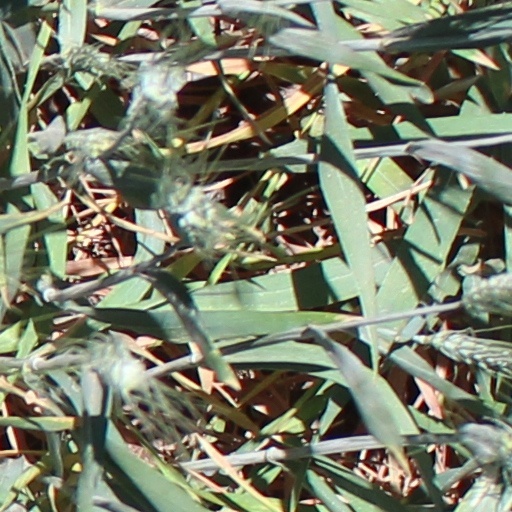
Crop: wheat